Jacobus Houbraken

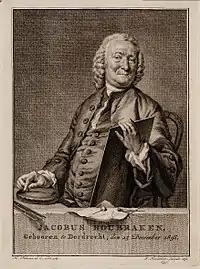
Jacobus Houbraken, self-portrait 1770

Jacobus Houbraken (25 December 1698 – 14 November 1780) was a Dutch engraver and the son of the artist and biographer Arnold Houbraken (1660–1719), whom he assisted in producing a published record of the lives of artists from the Dutch Golden Age.